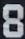
Number: 8